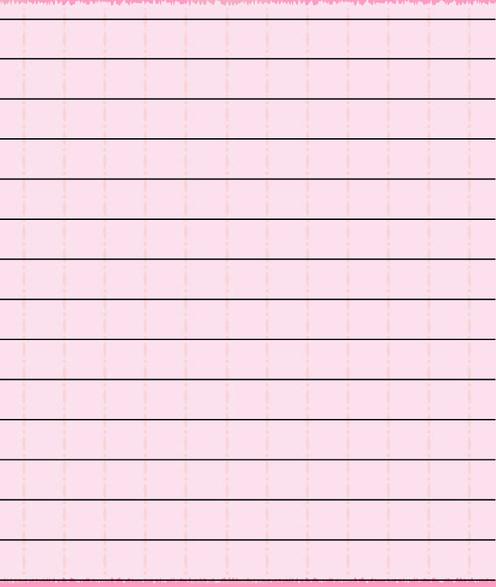
Texture: lined